History of Paraíba

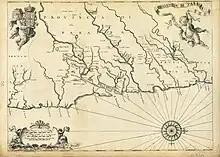
Map of the Captaincy of Paraíba (1698).

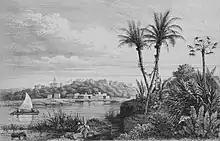
Former village of Parahyba.

In January 1585, a large number of Potiguara and Tabajara occupied the fort, marching out at night with three mobile palisades built from thick palm trunks to protect them from the artillery. Castrejón asked for urgent help from Olinda, which was alarmed to hear that Pirajibe and his tribe had joined forces with the Potiguara of Paraíba. On February 14, the City Council officials, the Procurator Martim Carvalho and the Bishop and Captain of Pernambuco D. Filippe gathered together and asked Martim Leitão to command the project, given its importance and urgency. In a joint effort by the captaincies, a large army left for Paraíba before the end of February.